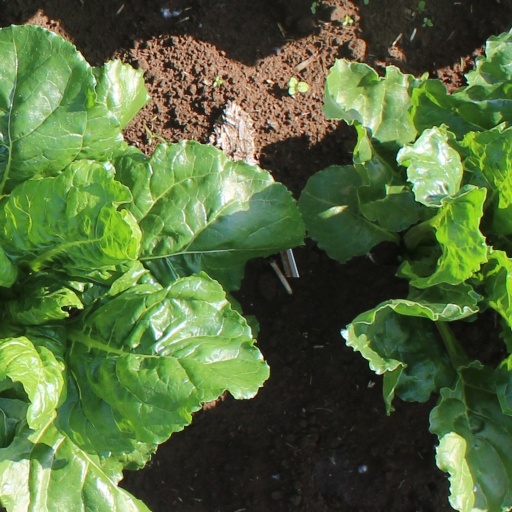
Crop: sugar beet